Taunton

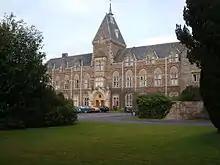
King's College

The Pride Rainbow Path in Goodland Gardens, Taunton town centre, runs alongside the River Tone. Designed by Jenny Keogh and Liz Hutchin of GoCreate, it opened on 28 June 2021 to mark the anniversary of the Stonewall riots, which served as a catalyst for the gay rights movement. It is believed to be the first such path in the UK. The opening coincided with the first Taunton Pride in July 2021 and the Pride inspired Art Trail.